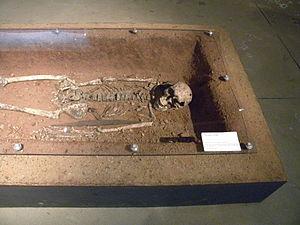
Argilly tombe mérovingienne